Arnières-sur-Iton

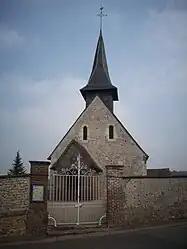
The church in Arnières-sur-Iton

Arnières-sur-Iton (literally "Arnières on Iton") is a commune in the Eure department in Normandy in northern France.